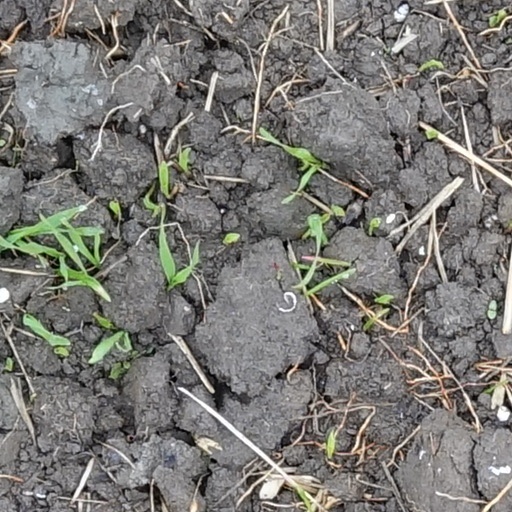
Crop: wheat